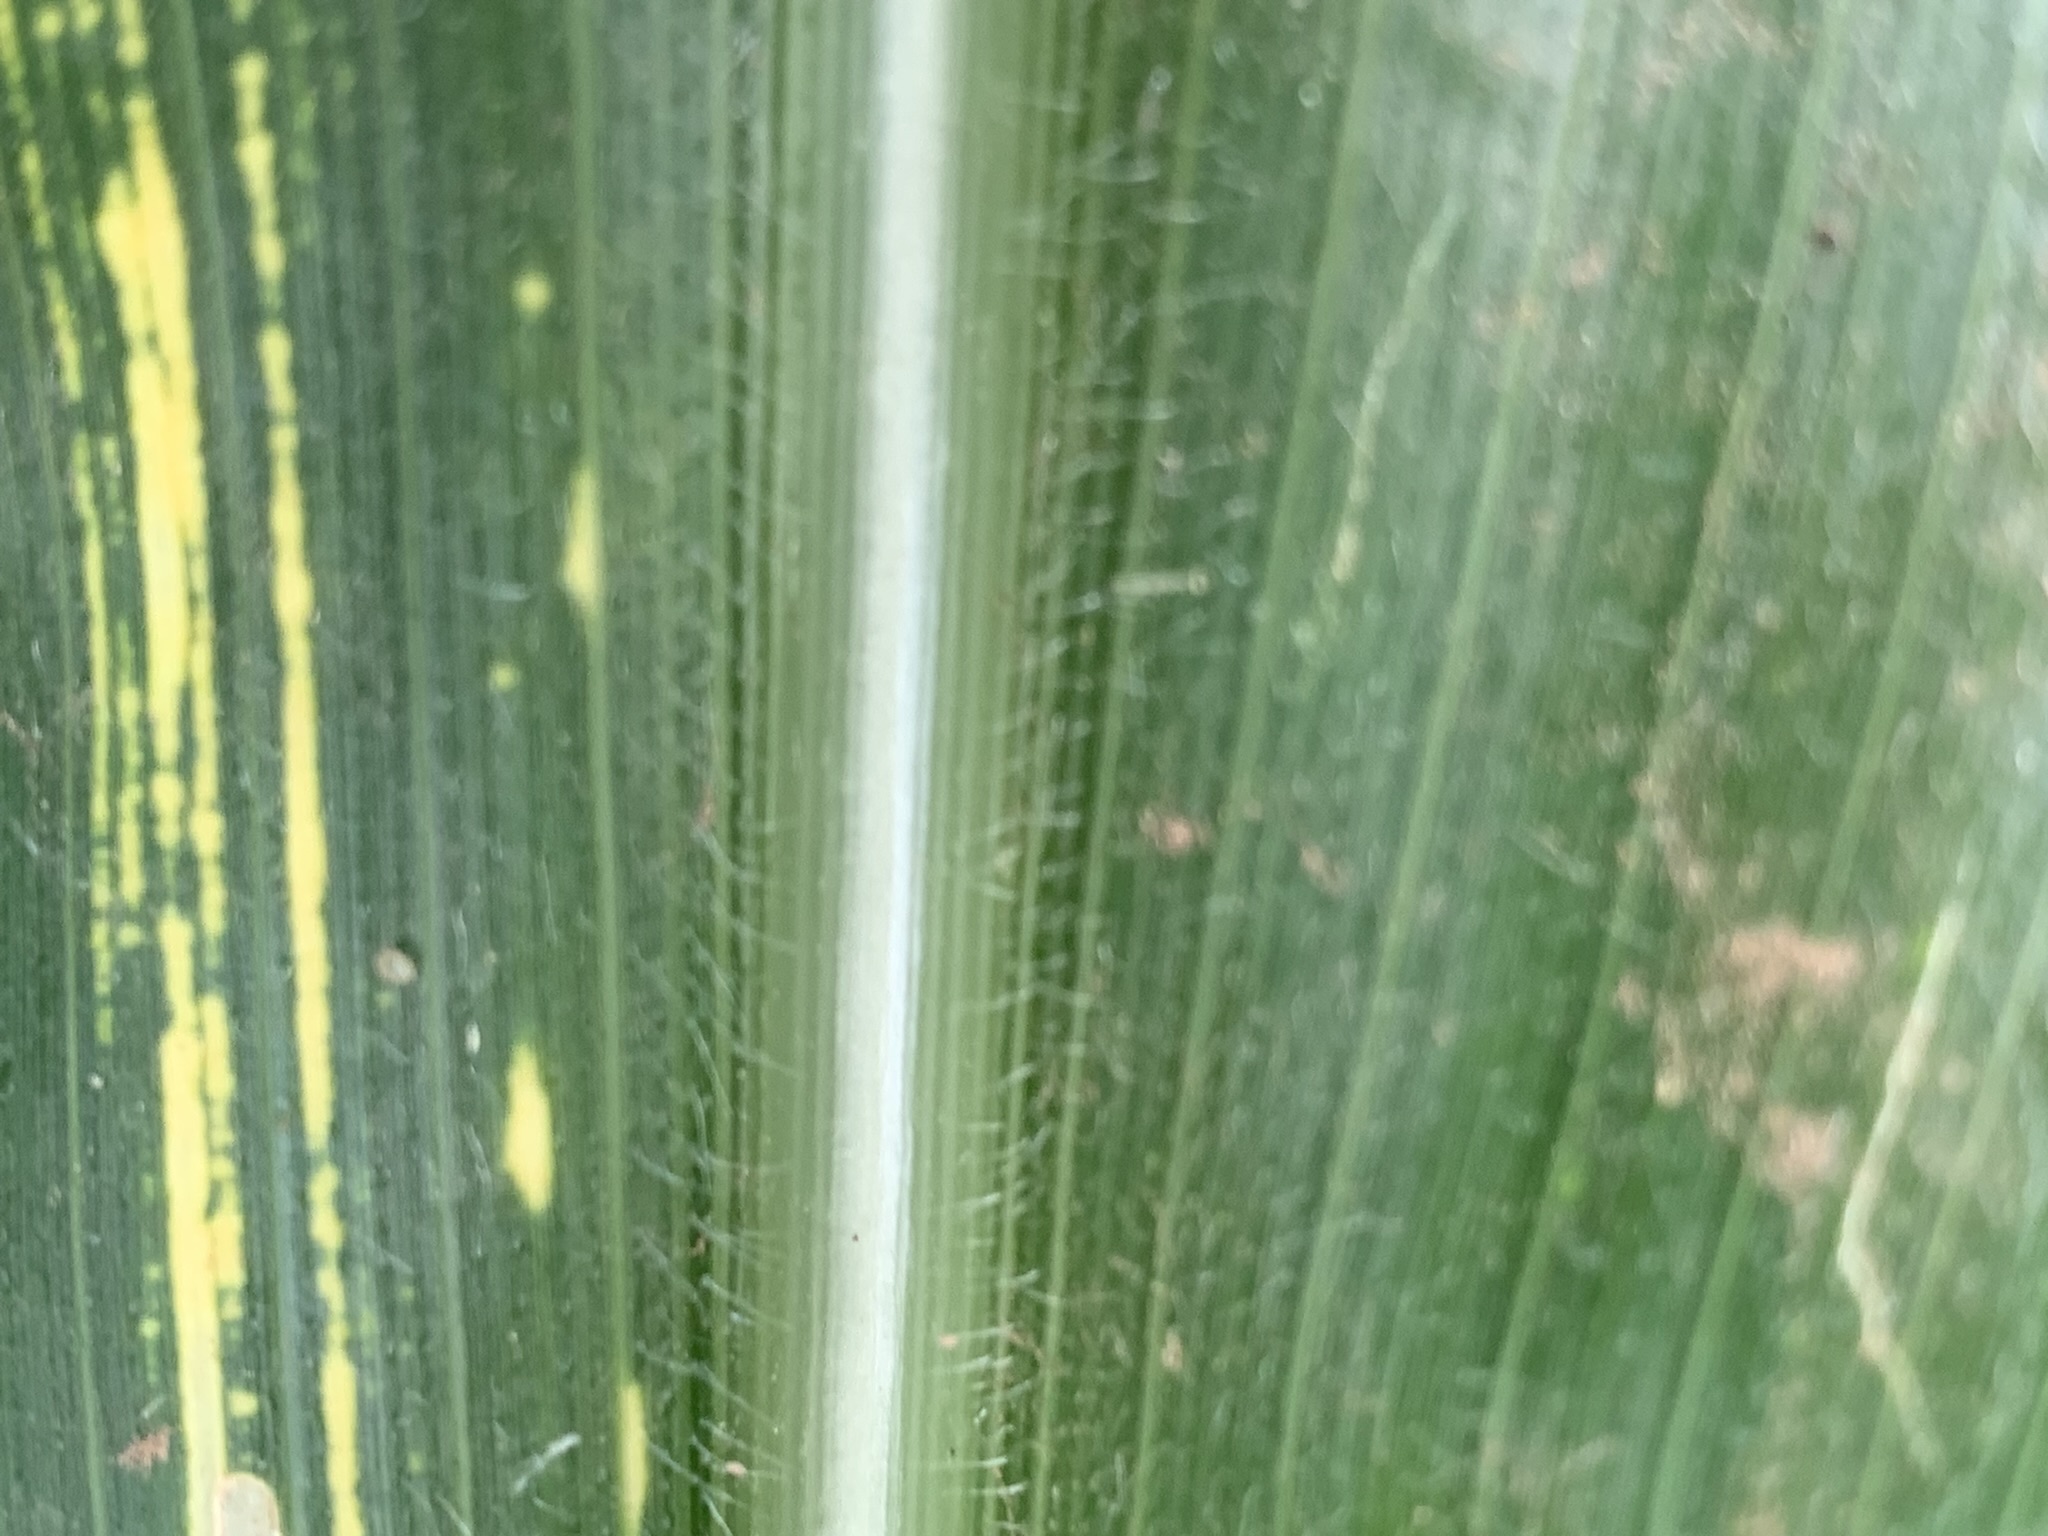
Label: MSV